Culture of Jersey

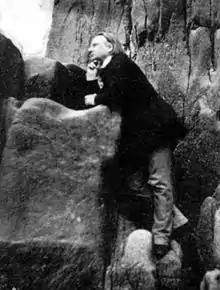
Victor Hugo in exile on Jersey, 1850s

The literary tradition in Jersey is traced back to Wace, the 12th-century Jersey-born poet.